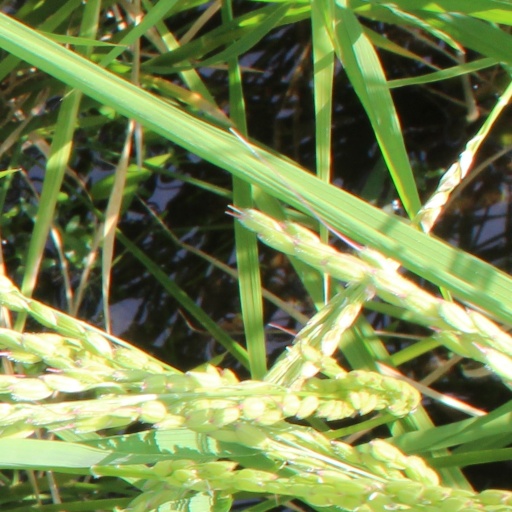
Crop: rice